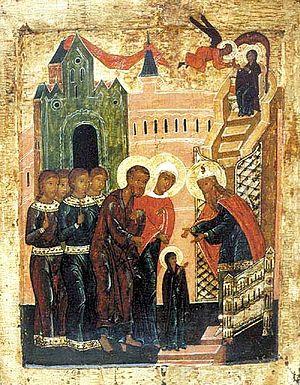
Le Jeûne de la Nativité est une période de jeûne et de pénitence observée dans les Églises d'Orient – Églises orthodoxes et Églises catholiques de rite byzantin – en préparation de la Nativité du Christ. Comme l'Avent dans l'Église romaine, le jeûne de la Nativité prépare les fidèles à la célébration de Noël. Toutefois, il en diffère en deux aspects : le jeûne oriental dure 40 jours alors que, dans le rite romain, il dure quatre semaines, et six semaines dans le rite ambrosien. Surtout, sa signification est quelque peu différente : le jeûne des Églises d'Orient est centré sur l'Incarnation alors que l'Avent occidental se concentre sur les deux venues du Christ au monde : l'Incarnation et la seconde venue ou Parousie.